Bholanath Prasanna

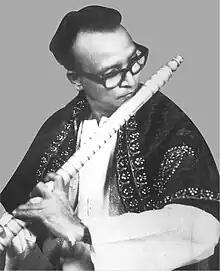
Pt. Bholanath playing Bansuri

Bholanath Prasanna was the recipient of various awards and honors including Uttar Pradesh Sangeet Natak Academy Award (1989) Category (Shehnai)